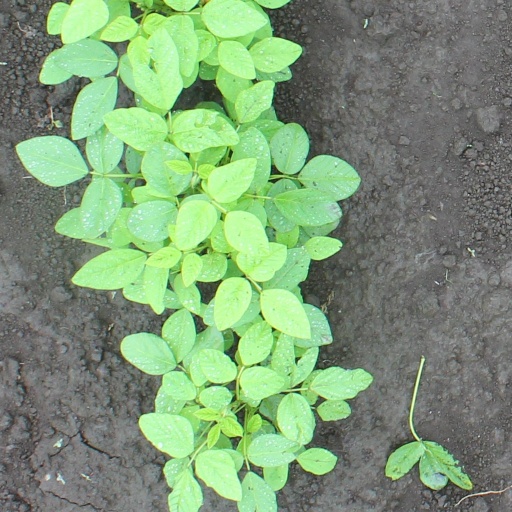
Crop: soybean